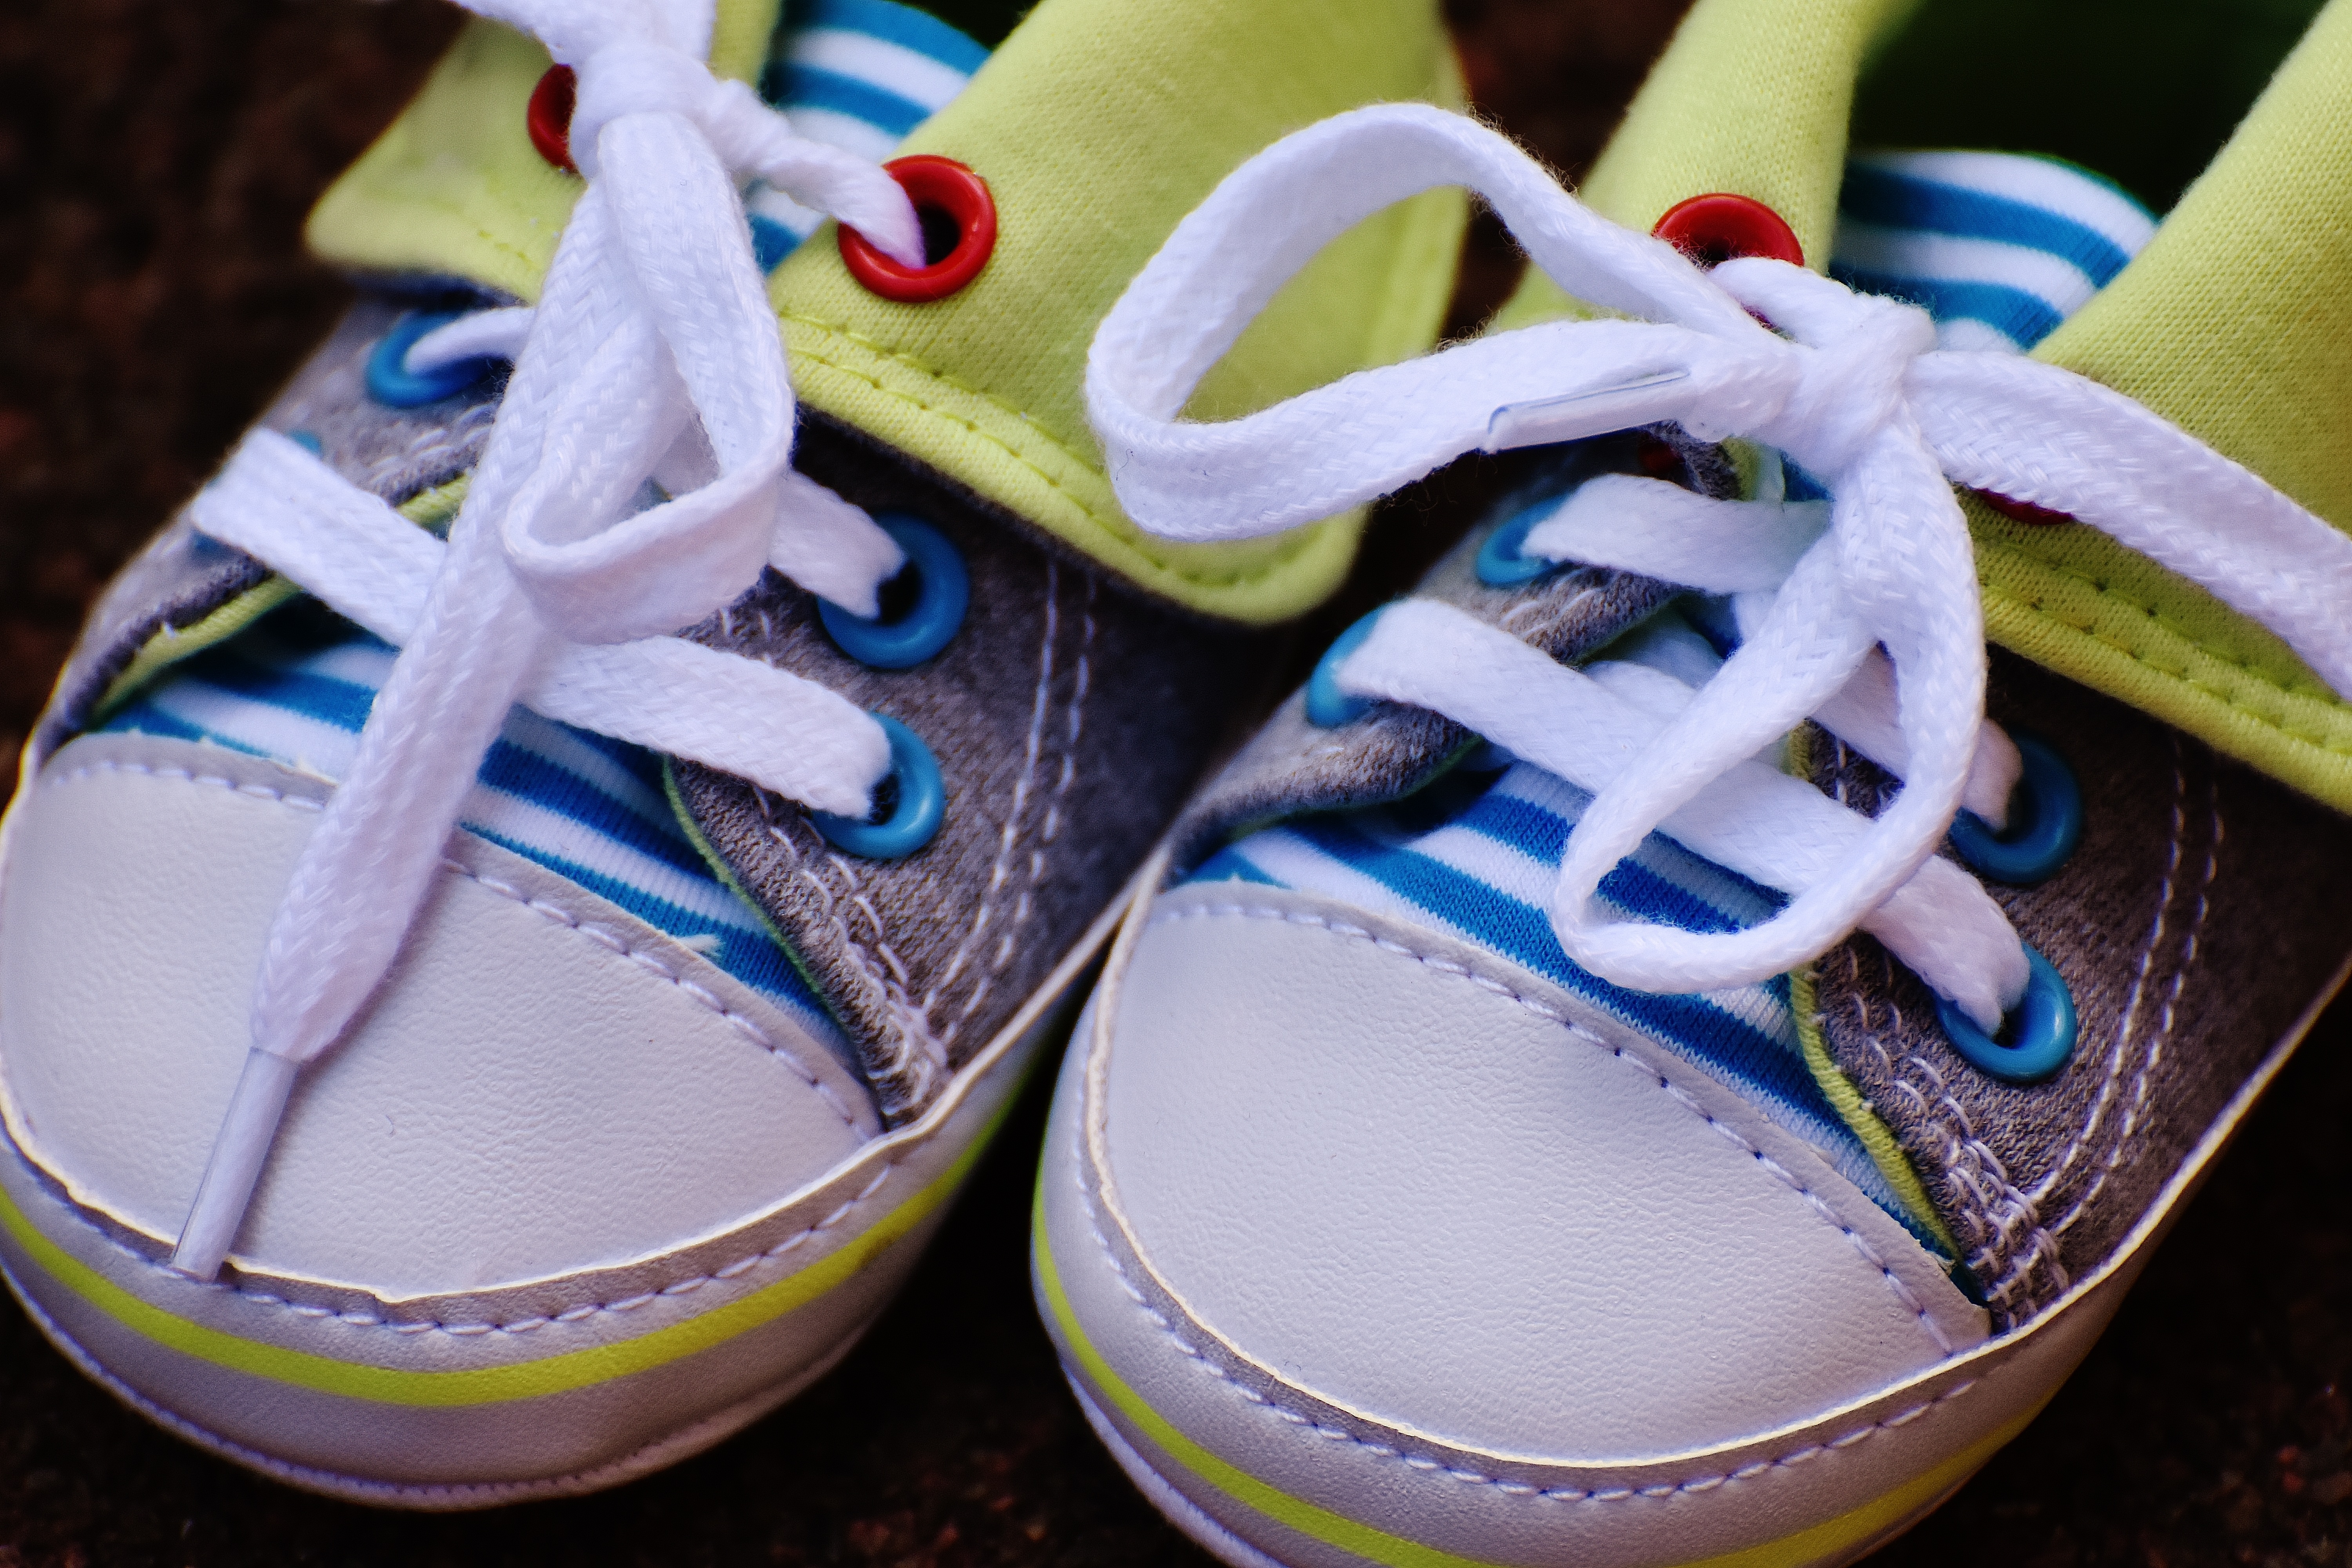
shoe, white, flower, purple, cute, spring, green, color, small, blue, yellow, pink, baby, shoes, sneakers, footwear, charming, baby shoes, children's shoes, outdoor shoe